Compositing

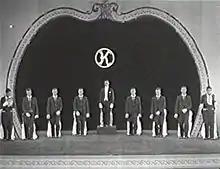
"The Playhouse" composited using multiple exposures to show nine copies of Buster Keaton on screen at once.

In television studios, blue or green screens may back news-readers to allow the compositing of stories behind them, before being switched to full-screen display. In other cases, presenters may be completely within compositing backgrounds that are replaced with entire "virtual sets" executed in computer graphics programs. In sophisticated installations, subjects, cameras, or both can move about freely while the computer-generated imagery (CGI) environment changes in real time to maintain correct relationships between the camera angles, subjects, and virtual "backgrounds".